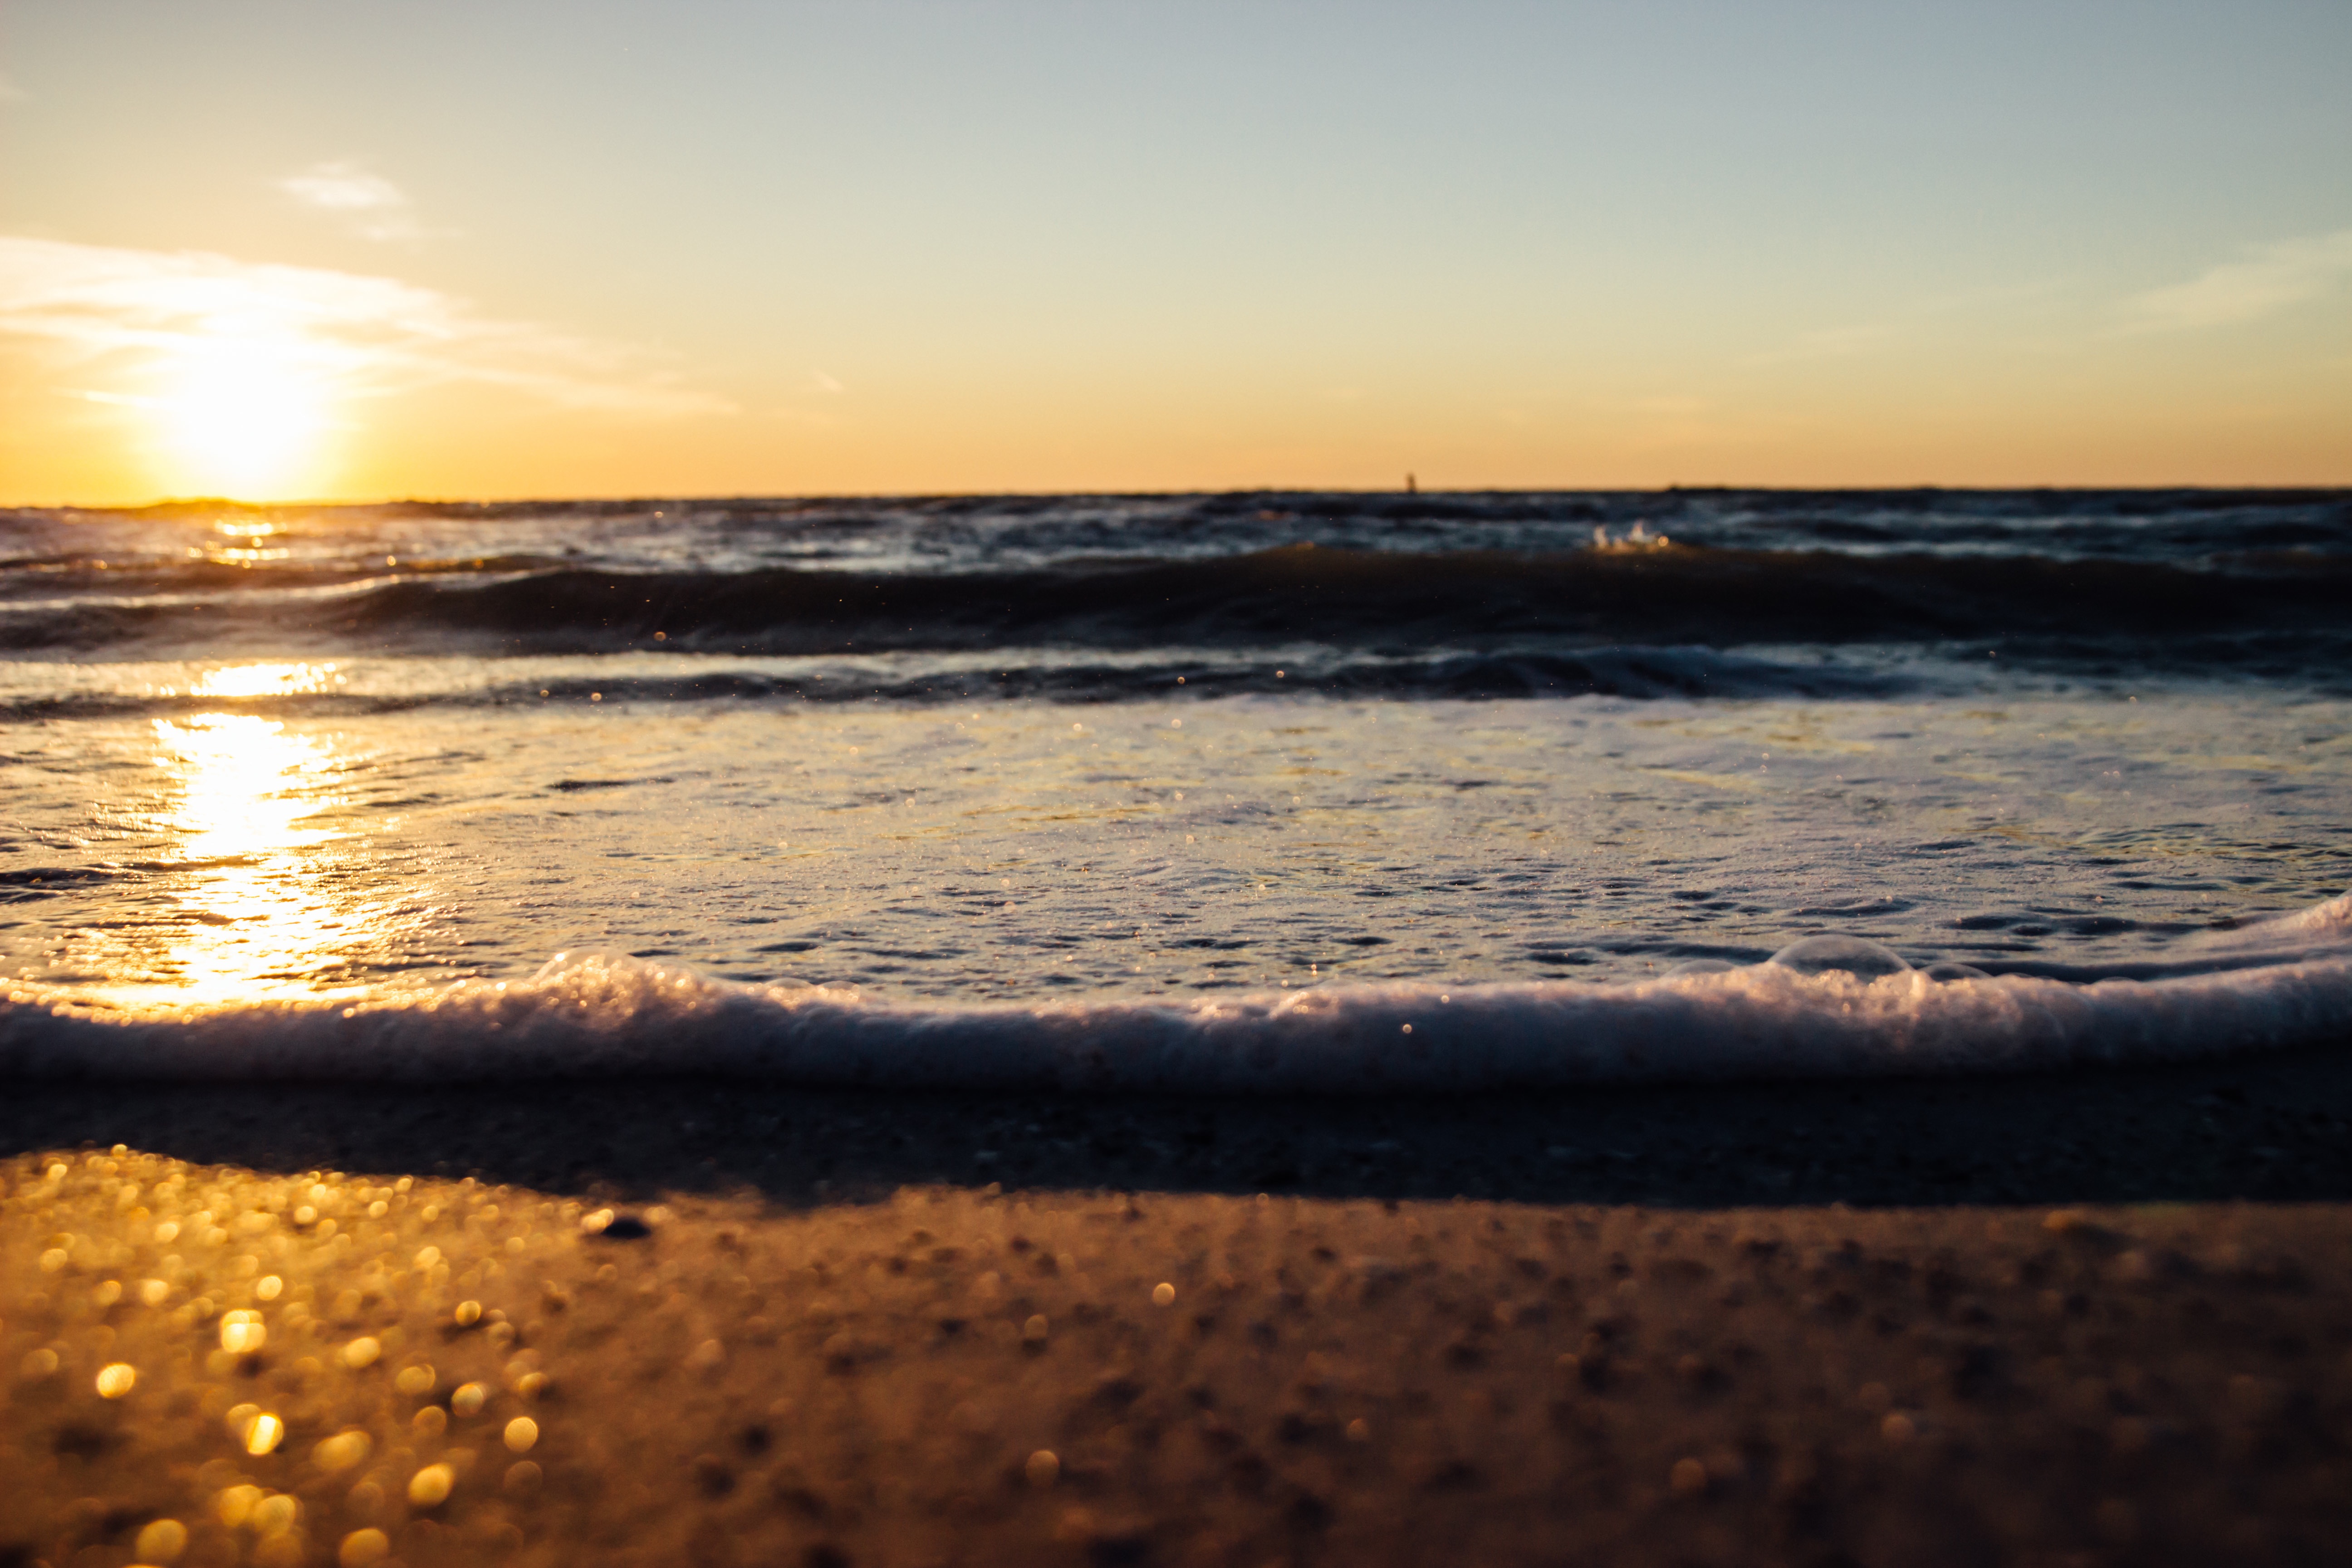
beach, sea, coast, sand, ocean, horizon, sun, sunrise, sunset, sunlight, morning, shore, wave, dawn, dusk, evening, reflection, body of water, wind wave